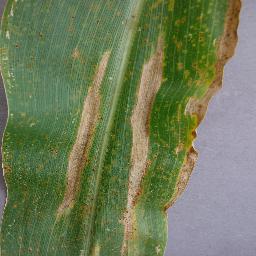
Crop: corn
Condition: (maize)_northern_blight